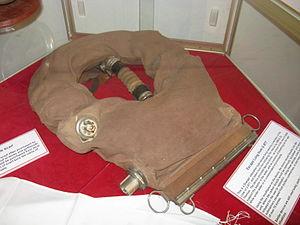
Drägerwerk est une entreprise allemande qui fait partie de l'indice TecDAX.
Le Musée militaire Elgin est un musée militaire canadien situé à St. Thomas, dans le sud-ouest de l'Ontario. Sa mission vise à préserver l'héritage historique local de la guerre de 1812 et à mettre en valeur le rôle joué par les Forces armées canadiennes dans le cadre d'opérations contemporaines de maintien de la paix.